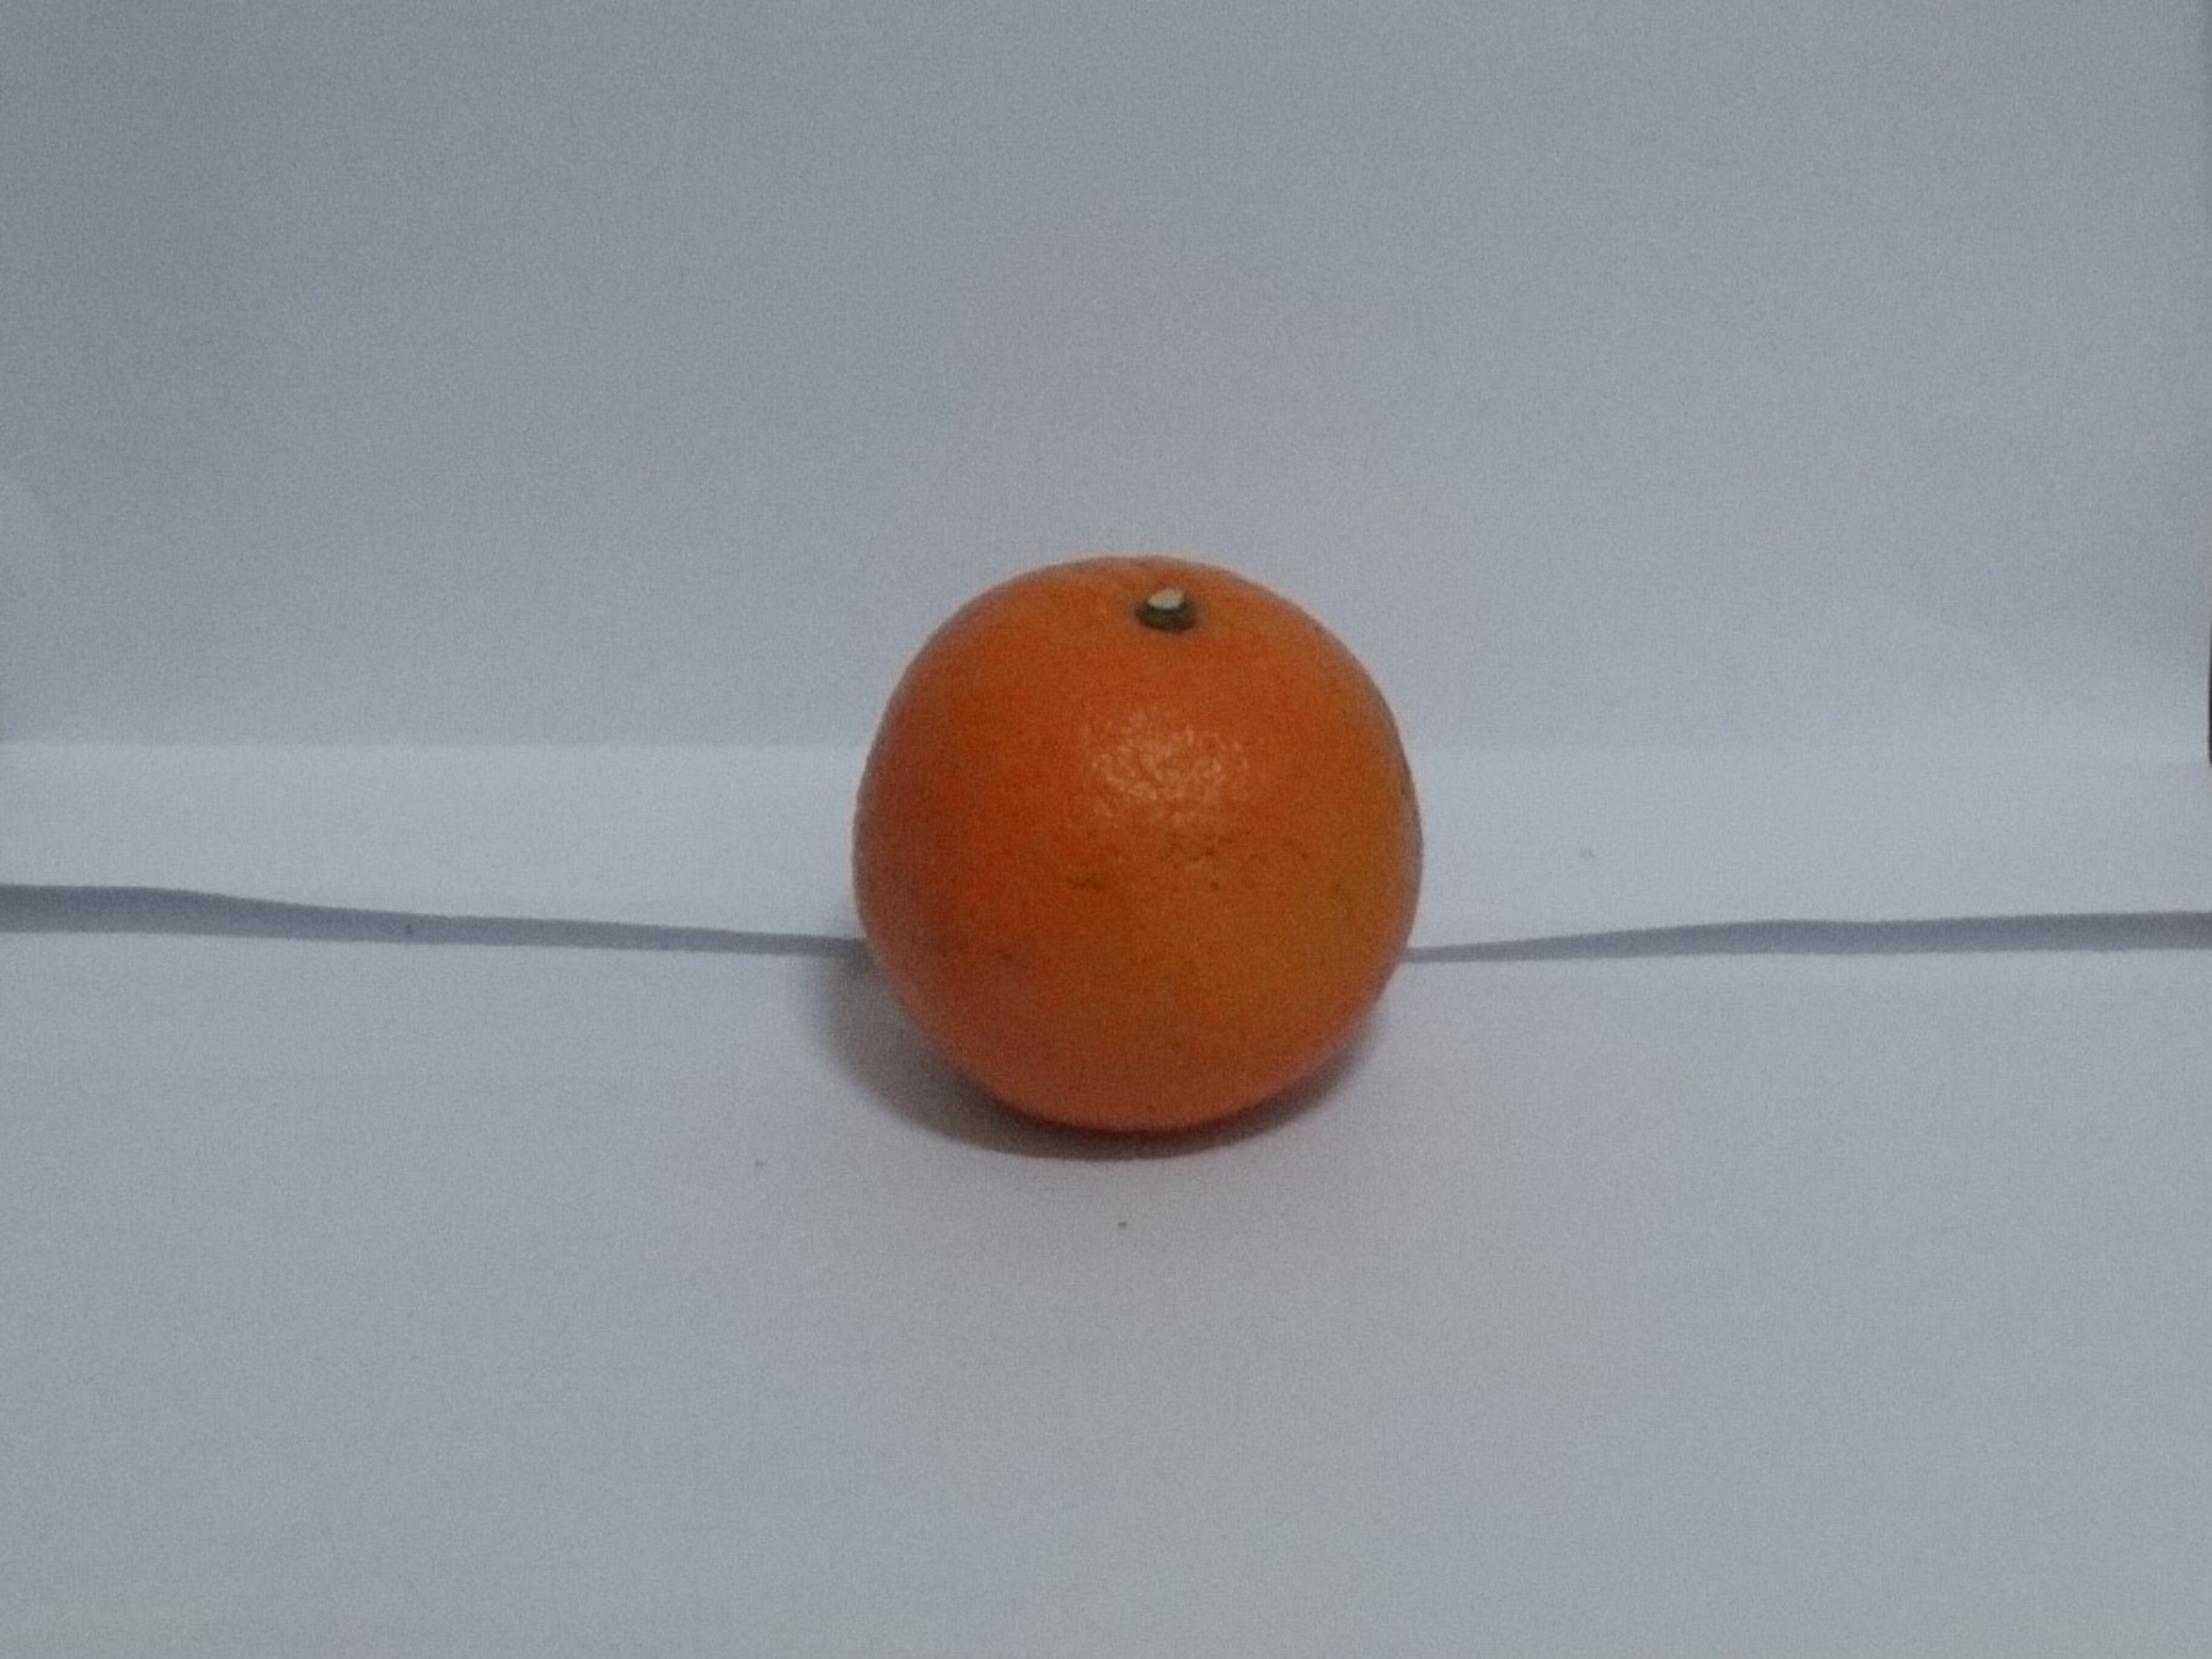
Citrus fruit variety: tankan